Seth Curry

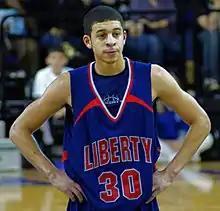
Curry with Liberty in 2009 playing at the Millis Center against High Point

After high school, Curry chose to attend Liberty University. In his freshman season at Liberty, he led all freshmen nationally in average points per game scored with 20.2 a game. Curry broke the Big South Conference single-season scoring record for a freshman. He wore the jersey number 30 at Liberty, the same number his father and older brother wore in their careers.